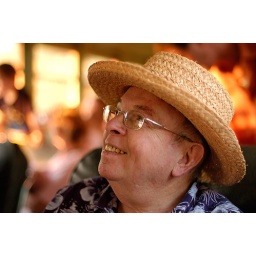
My dad in a passenger car at the Orange Empire Railway Museum.He was reading the old advertisements inside the train car.